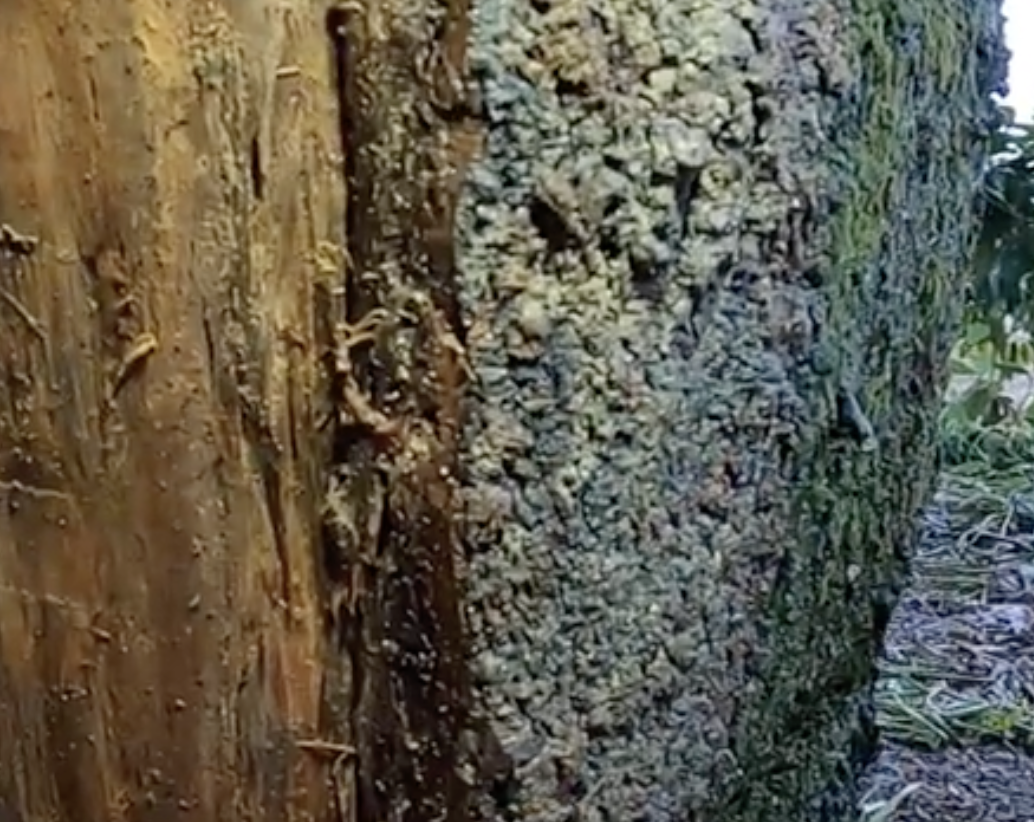
Label: stem_cracking_ gummosis